Israel Fire and Rescue Services

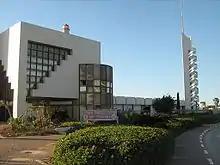
Fire station in Tel Aviv

There are 24 metro regions that have central major fire stations with supplemental smaller stations in neighboring villages and cities. After the 2010 Mount Carmel forest fire where many prison guards, civilians, police officer and two firefighters were killed, the government decided to create the Israel's Fire and Rescue Authority and organized the fire service on a national level like the police. The Israel Fire and Rescue Services consists of about 2,500 paid, professional firefighters along with an additional 200–400 "fire-scout" volunteers. There are 11 Hazardous Materials Units in Israel. All stations provide auto-extrication and are equipped with the latest gear for rescue and fire suppression. Major stations have a heavy rescue unit and ladder truck company. The fire-rescue apparatus are custom built in Israel at Beit Alfa Technologies of Beit Alpha Kibbutz on chassis of Mercedes-Benz, Man, Iveco, E-One, Chevrolet, and Ford modified to Israeli specifications in Israel. Most apparatus repairs and servicing is done by firefighter/mechanics in-station, as most stations have a fully equipped mechanic garage with lifts, welding equipment, and tools.